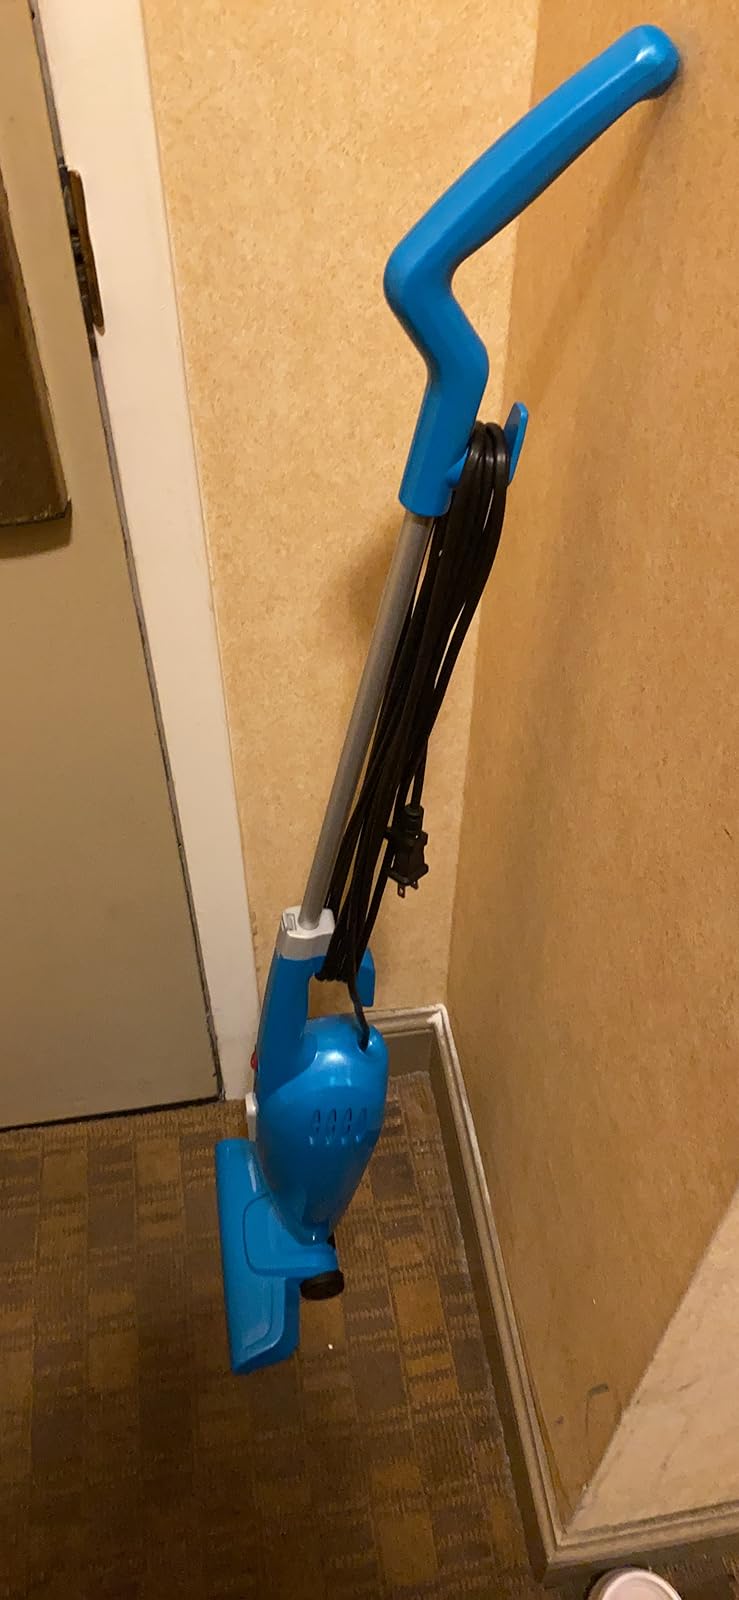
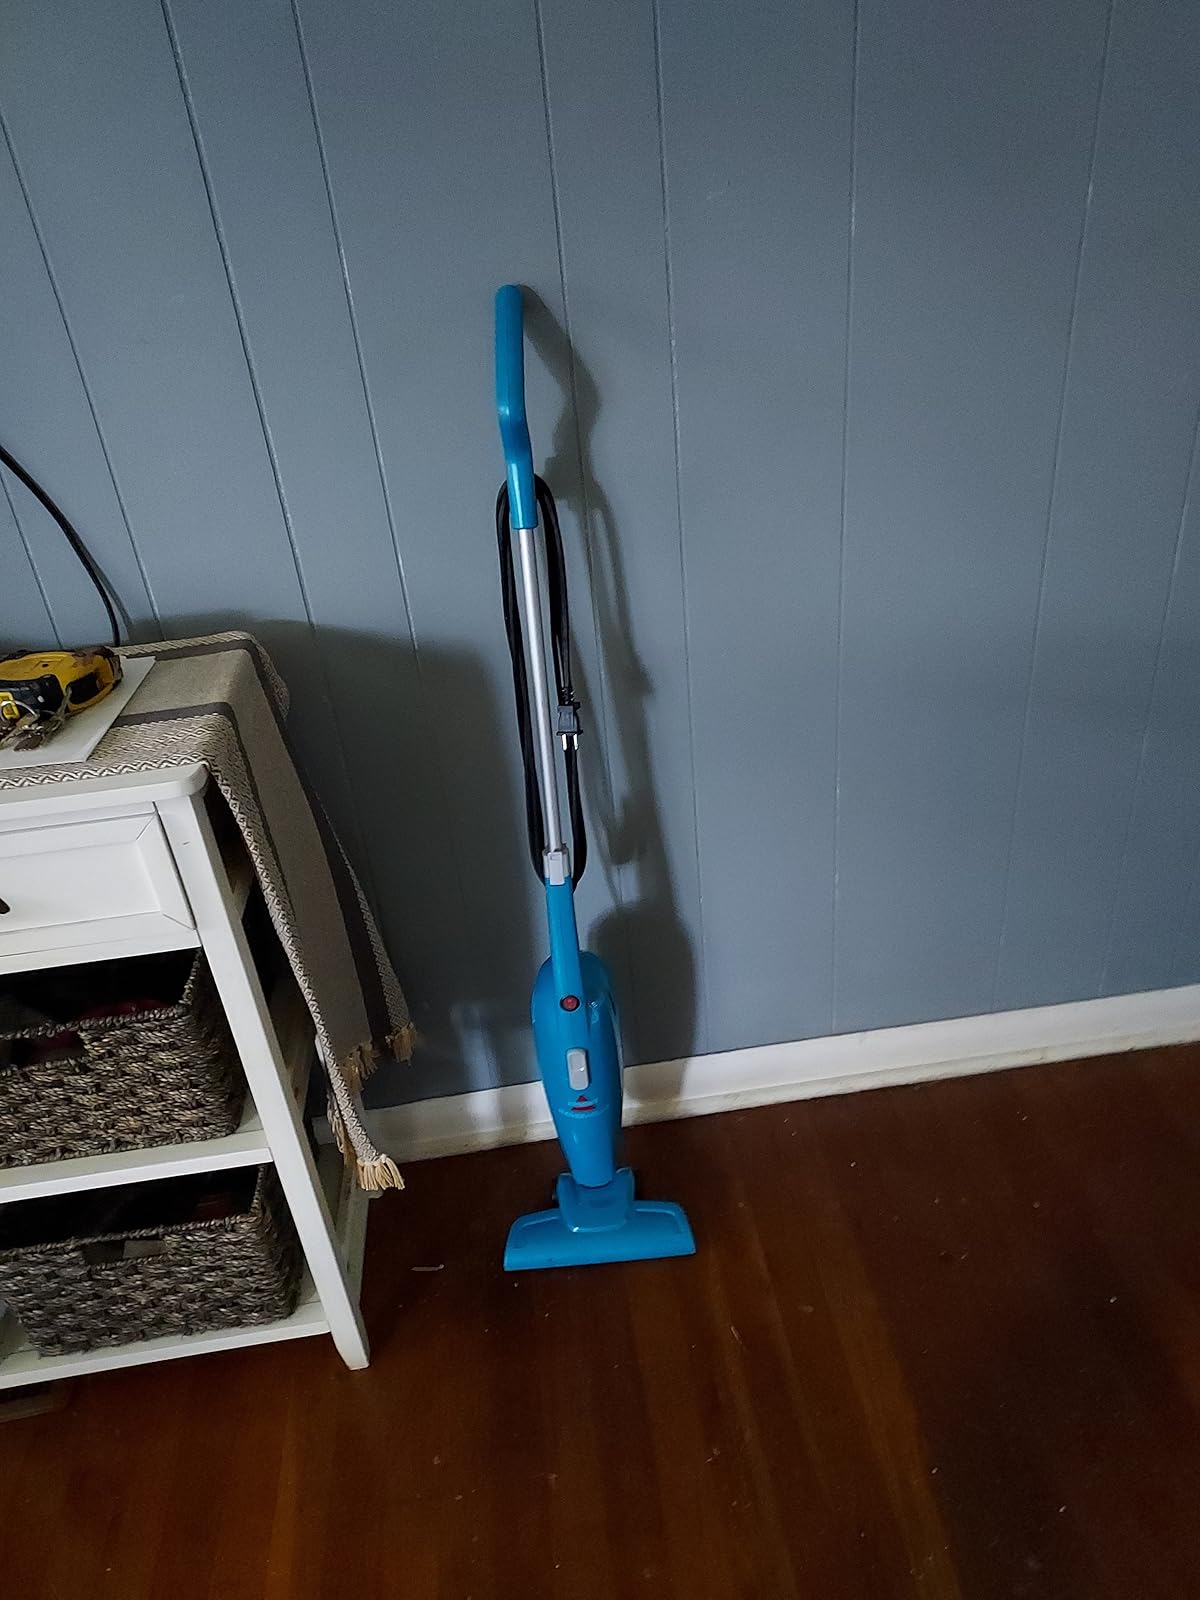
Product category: items_vacuum
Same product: yes